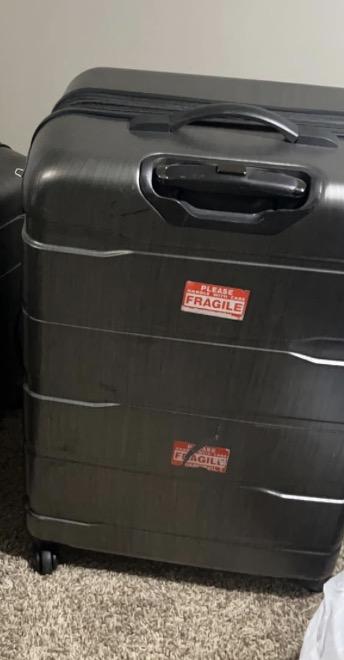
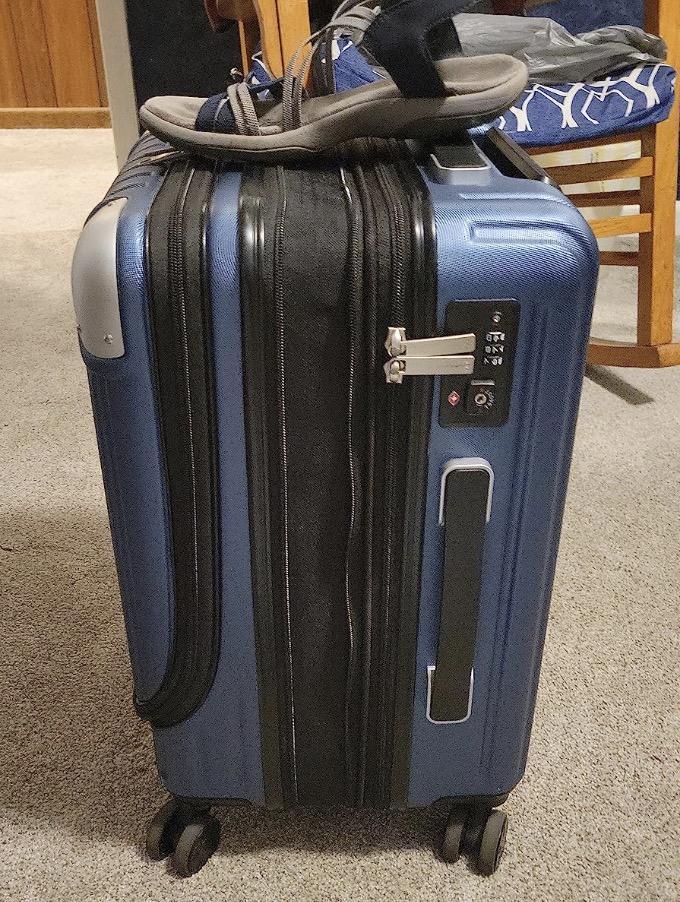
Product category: items_tea
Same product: no